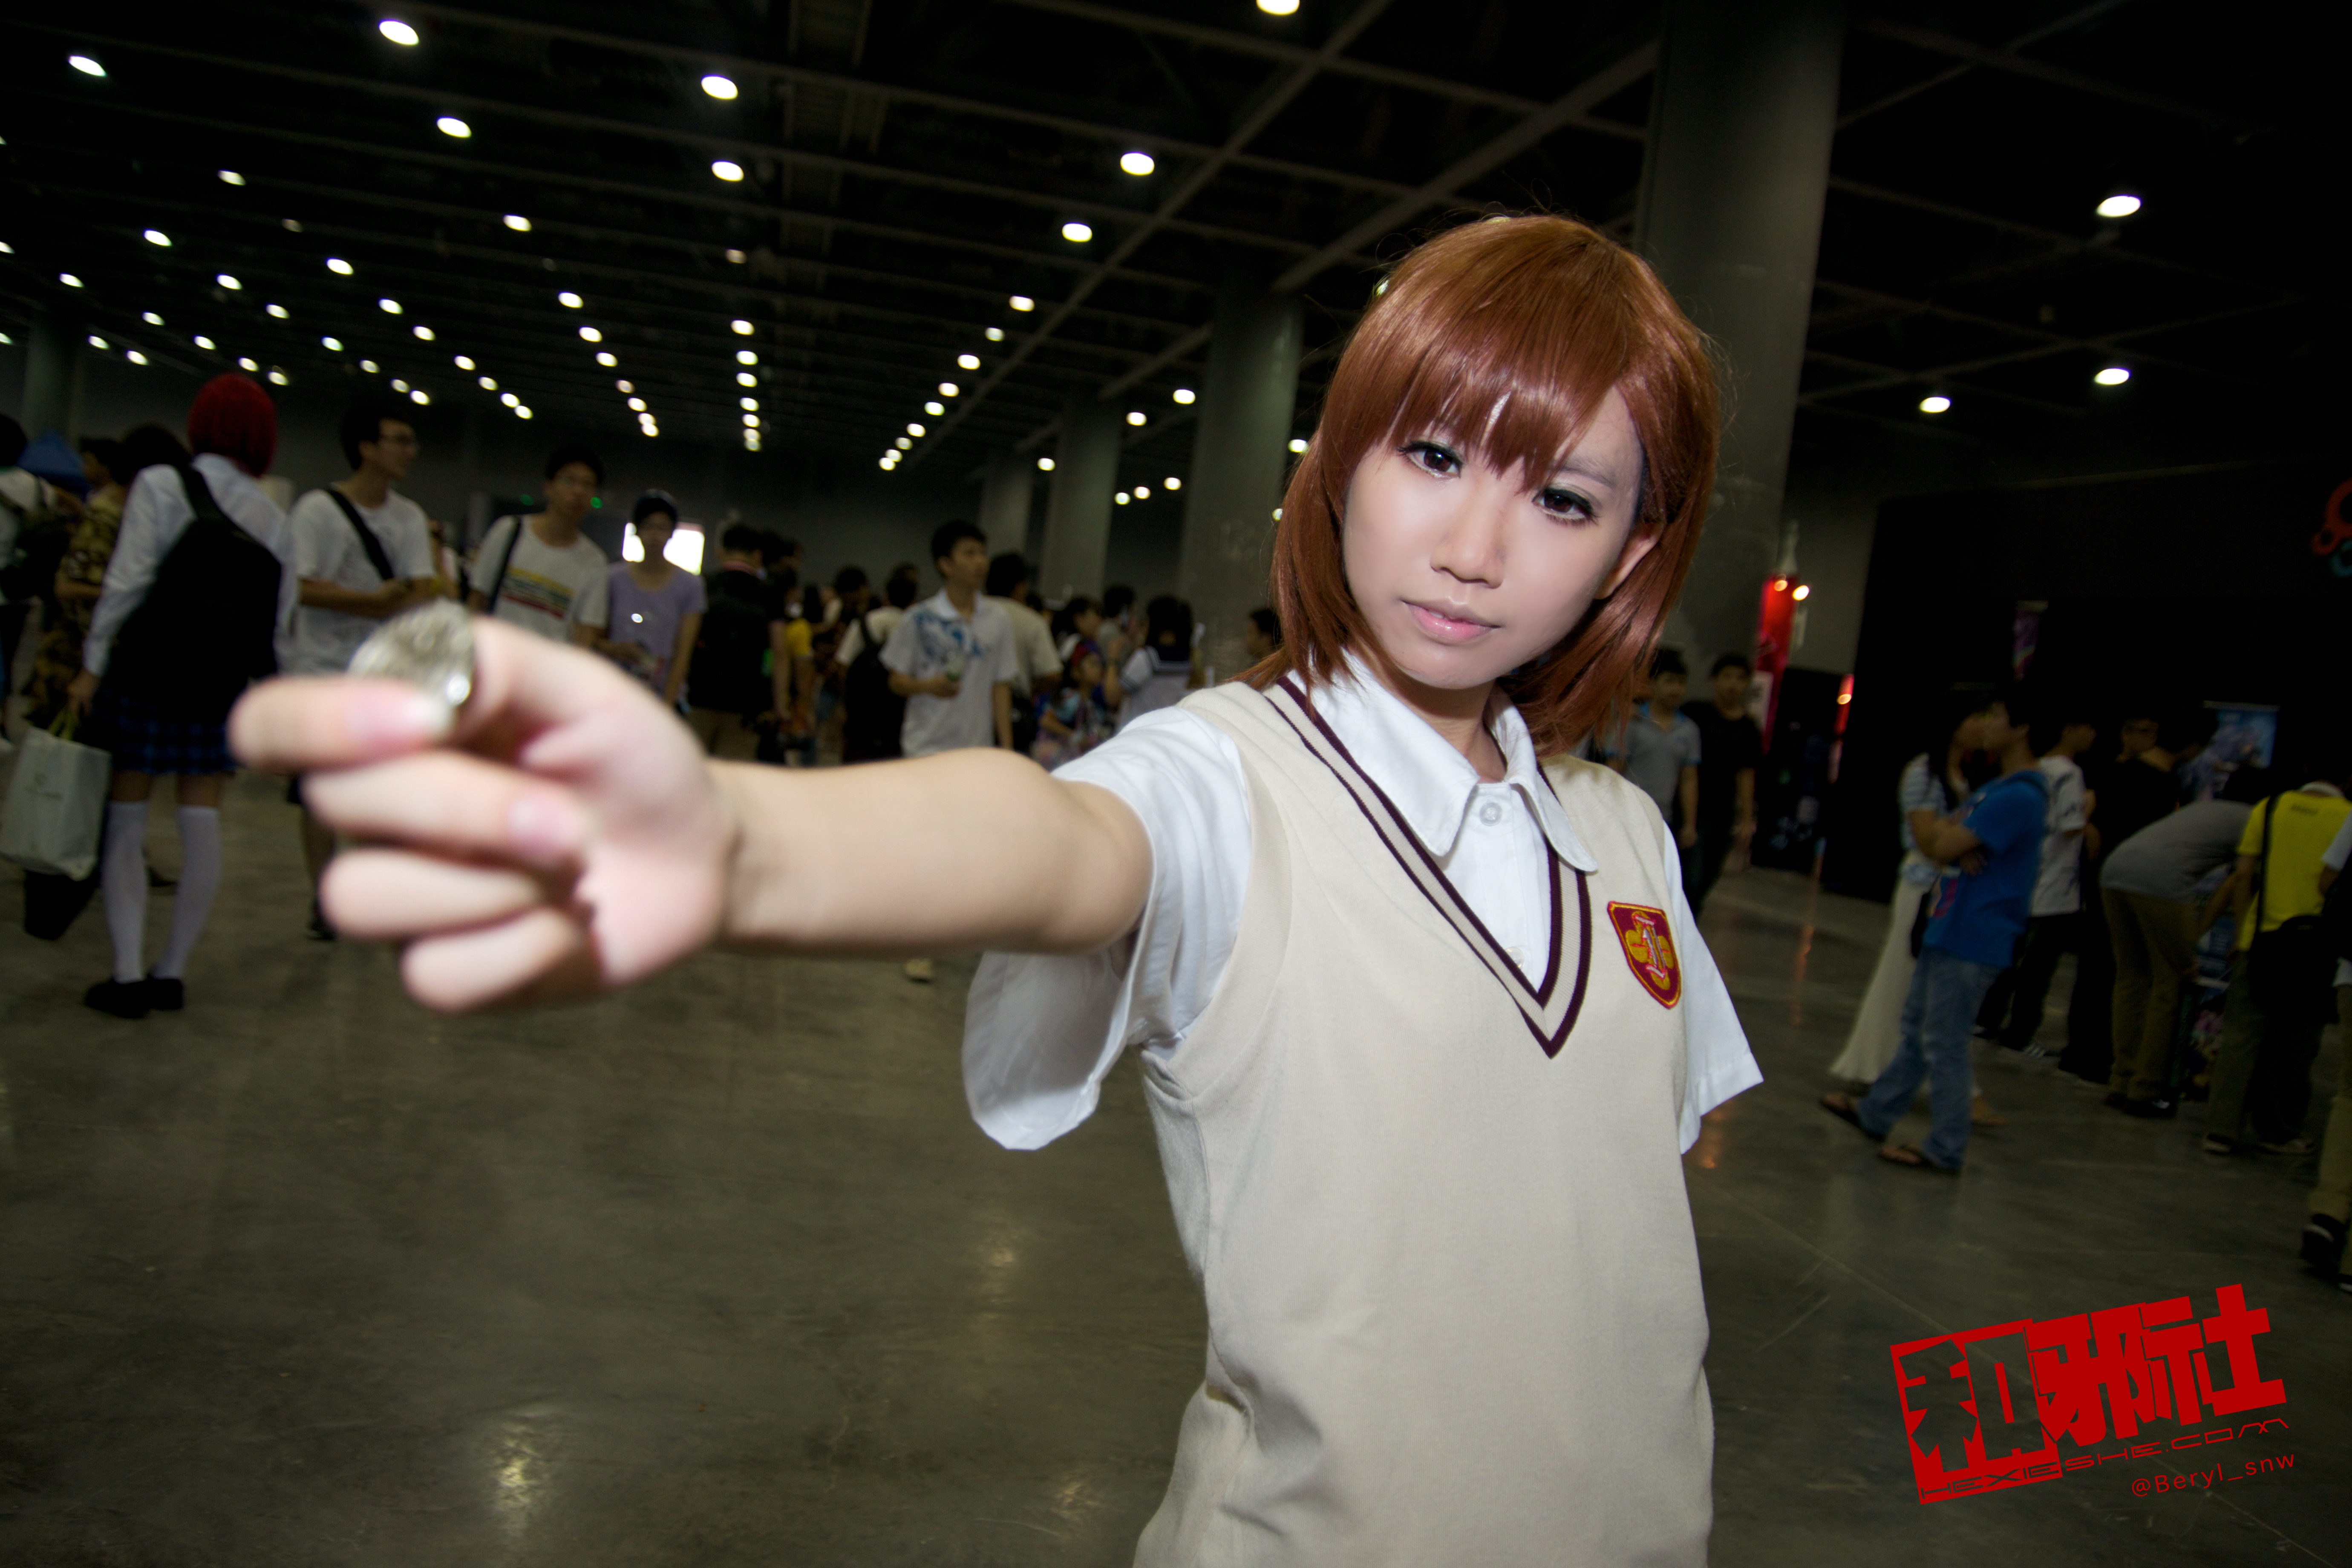
girl, cute, clothing, cosplay, girls, canton, costume, china, anime, comic, comiccon, guangzhou, acg, cos, convention